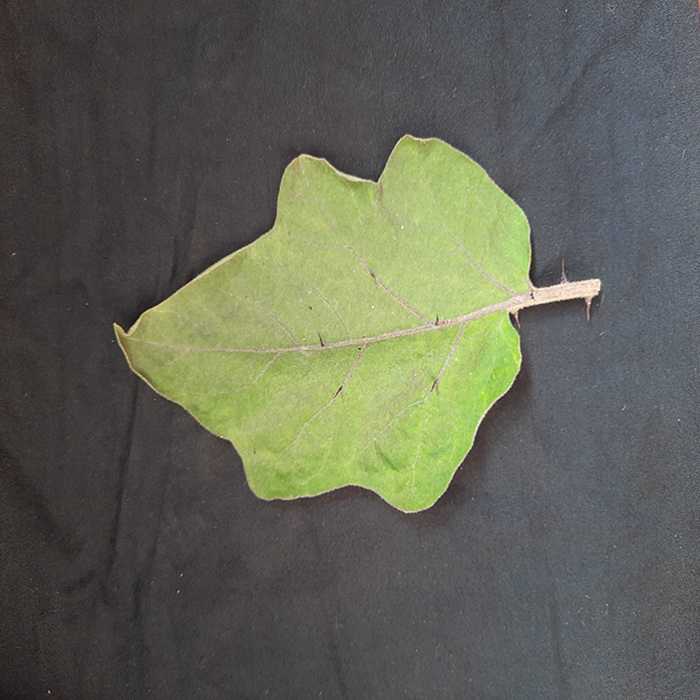
Plant: Eggplant
Label: Eggplant fresh leaf